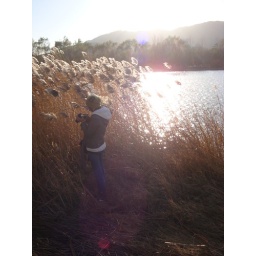
girl by the water